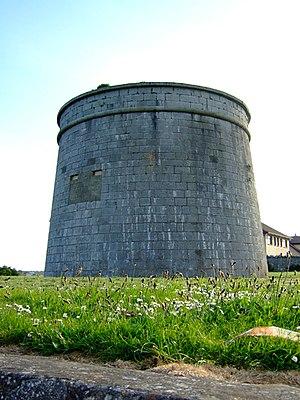
Skerries est une ville côtière dans le comté de Fingal, en Irlande.